2-6-6-2

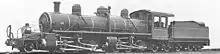
Serbian narrow gauge compound Mallet

Ordered from ALCO, it was the first Mallet on the CSAR and, with its full working order weight of , it was the heaviest locomotive in the world working on gauge at the time. It had Walschaerts valve gear and used saturated steam. In 1912, when it was assimilated into the SAR, it was designated Class MD.